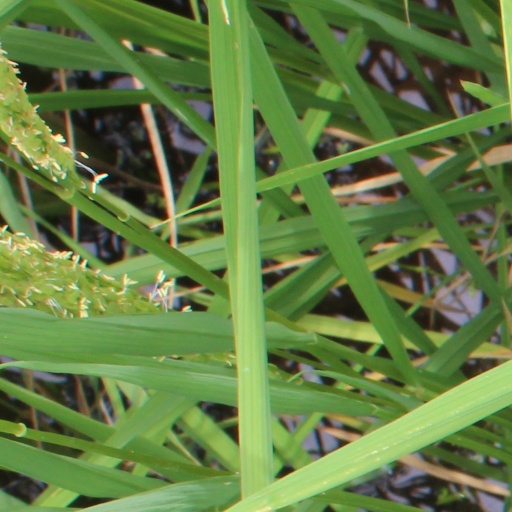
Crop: rice